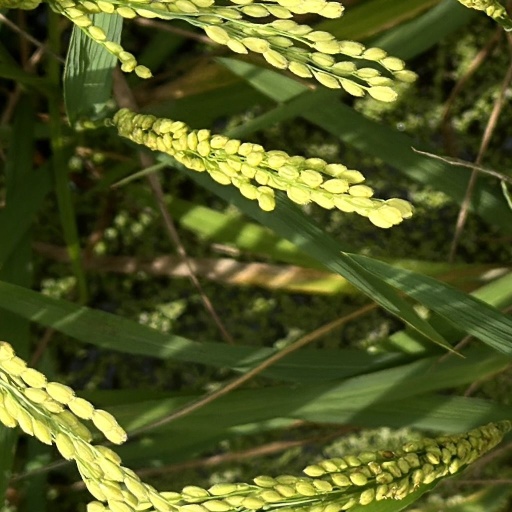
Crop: rice